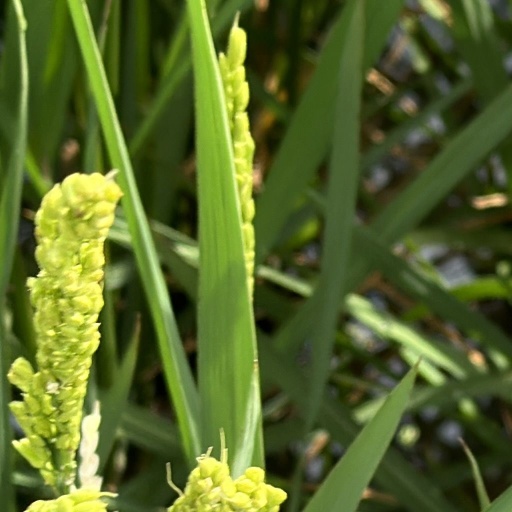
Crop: rice